Variation and Evolution in Plants

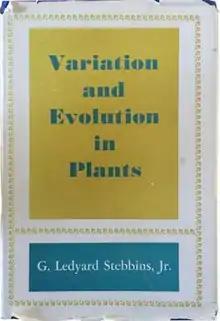
First edition

Variation and Evolution in Plants is a book written by G. Ledyard Stebbins, published in 1950. It is one of the key publications embodying the modern synthesis of evolution and genetics, as the first comprehensive publication to discuss the relationship between genetics and natural selection in plants. The book has been described by plant systematist Peter H. Raven as "the most important book on plant evolution of the 20th century" and it remains one of the most cited texts on plant evolution.